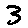
Label: 3